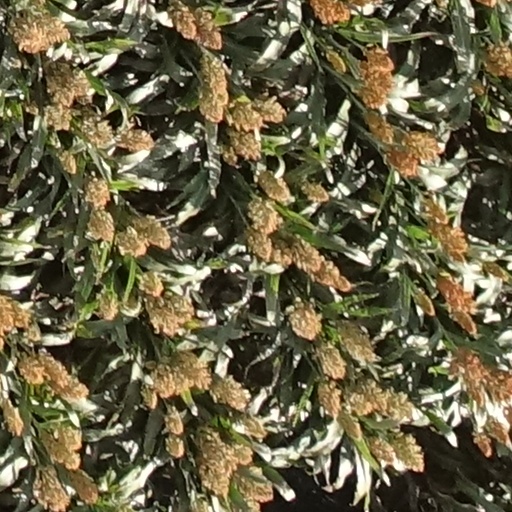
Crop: sorghum